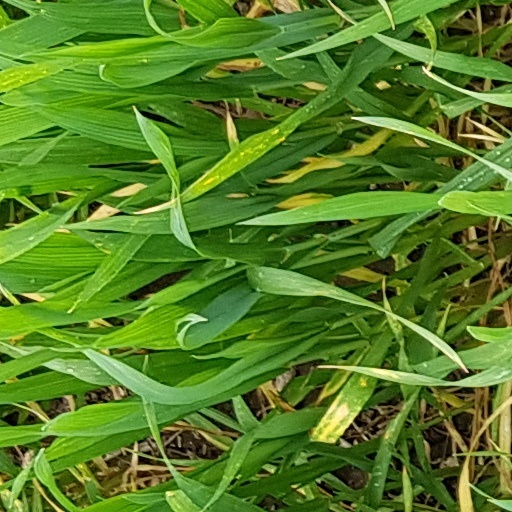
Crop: wheat